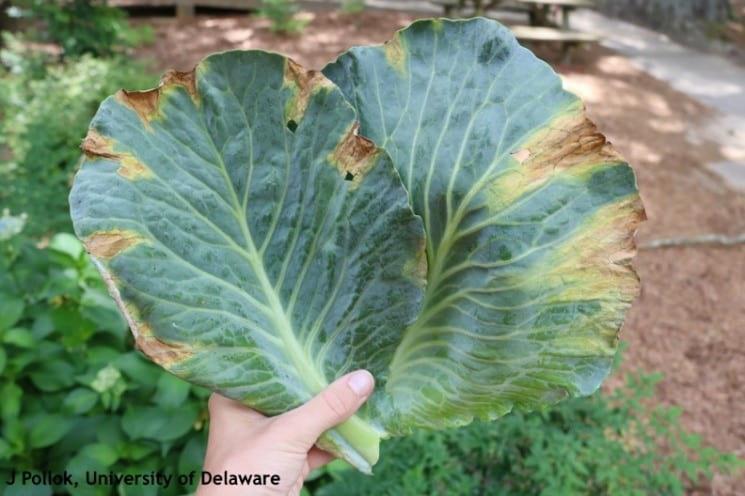
Plant: Cabbage
Disease: cabbage black rot